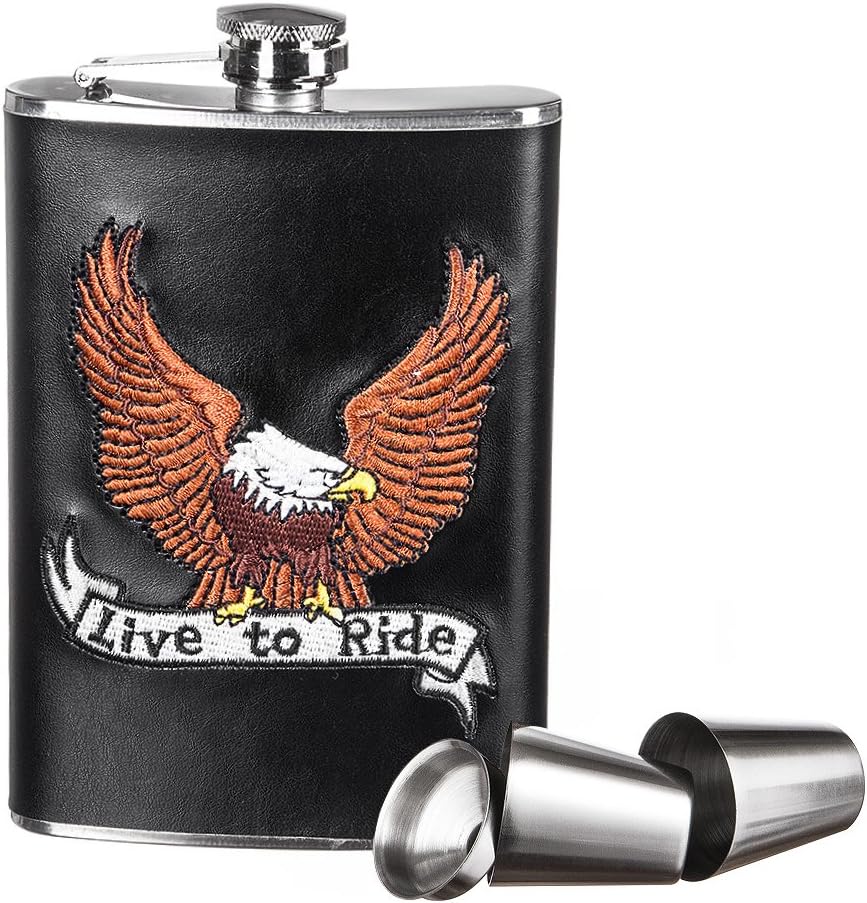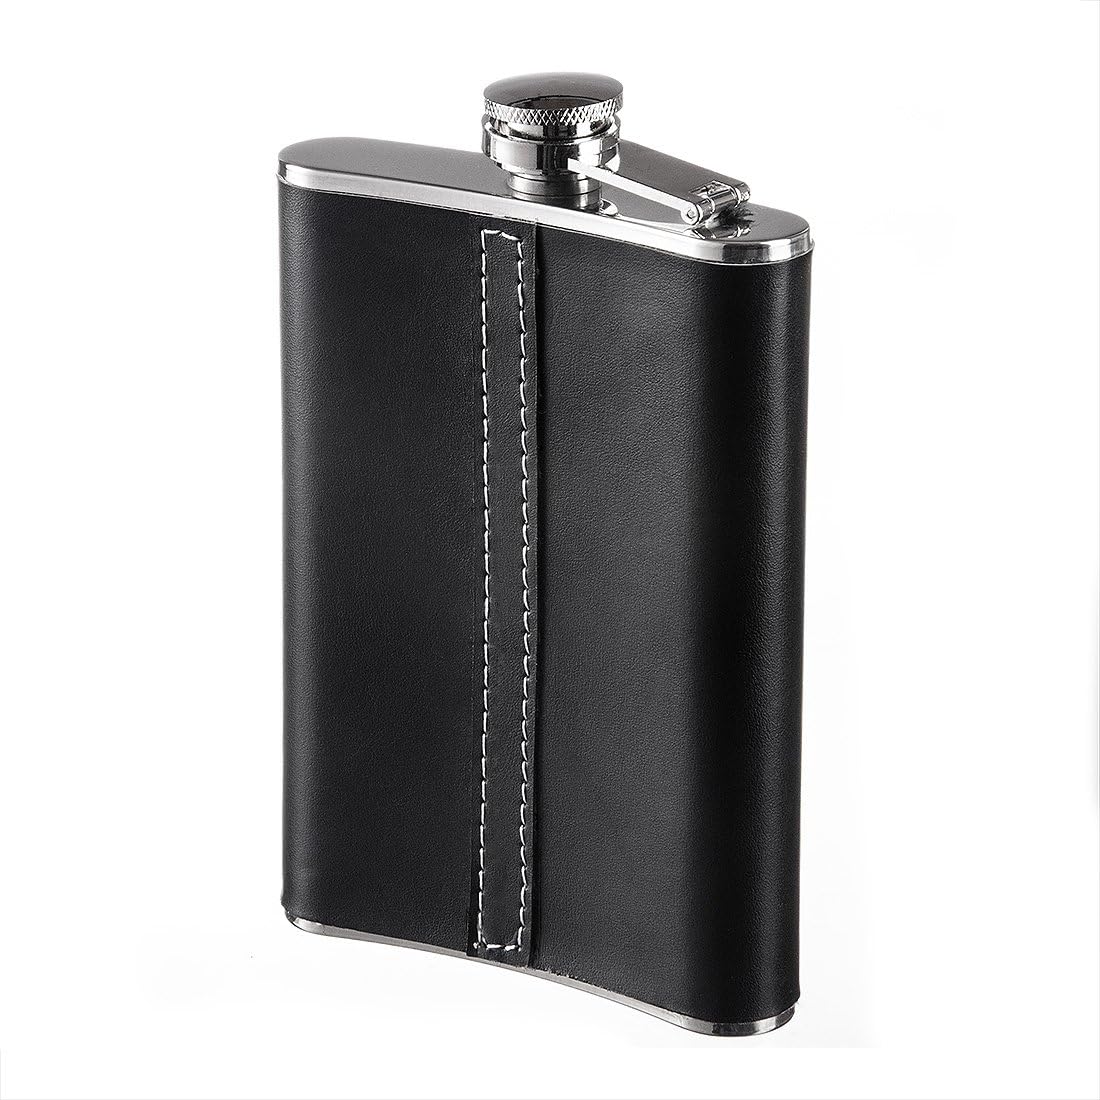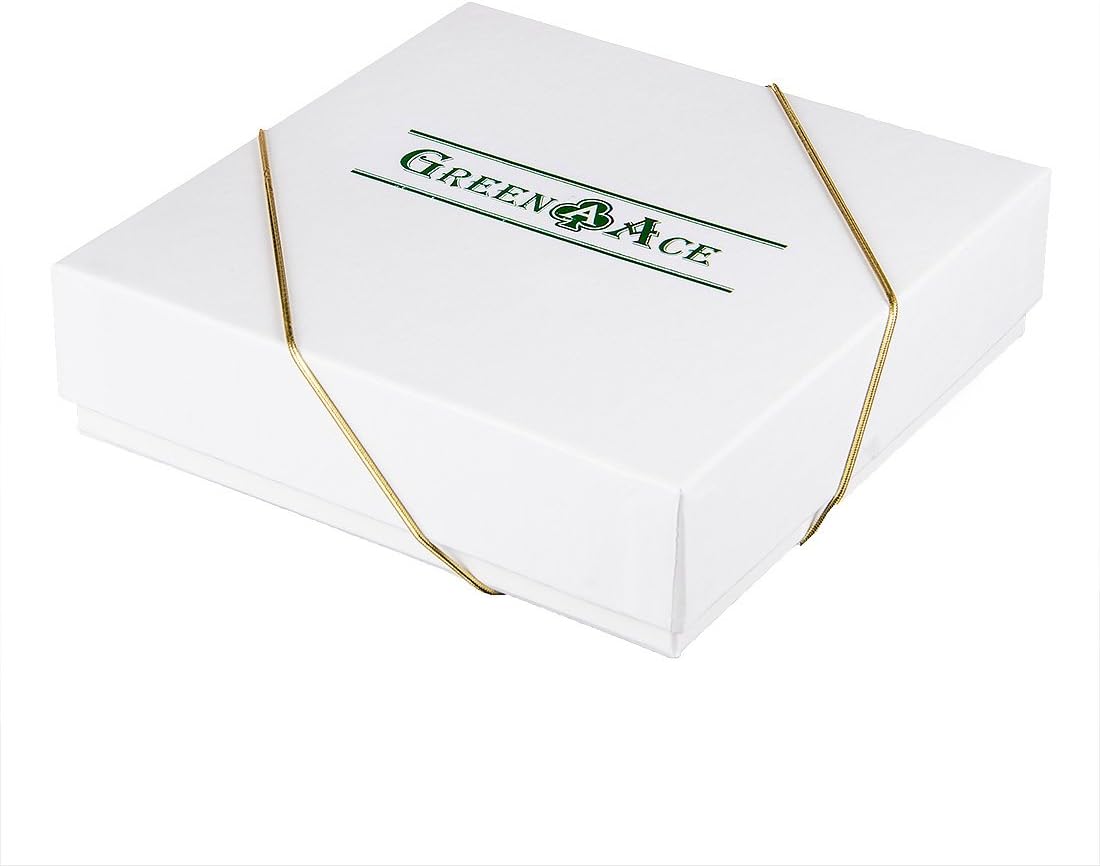
Green Ace 8oz American Eagle "Live to Ride" Flask Gift Set in Gift Box
Category: Amazon Home
An ideal gift suitable for many special occasions, anniversaries and other important dates. The flask itself is made of high quality stainless steel and with a "Live to Ride" design embroidered on faux leather wrap. The funnel assists in pouring and adds convenience. The two shot cups allow for easy drinking, sharing, and having the best of times. This set includes everything needed for the fullest flask enjoyment.  Set Includes:  8 oz. Stainless Steel Flask with an embroidered American Eagle design  2 Stainless Steel Shot Cups  1 Stainless Steel Funnel Dimensions of Flask: 6.0" (Height) x 4.0" (Width) x 1.0" (Depth), Weight: 0.8 pounds
Features: 8 oz. premium quality Stainless Steel Flask with captive top | American Eagle design and "LIVE TO RIDE" Imprint | 1 Stainless Steel Funnel and 2 Stainless Steel Shot Cups | Gift boxed, makes a perfect gift for any occasion | Optional gift message & gift wrapping service available